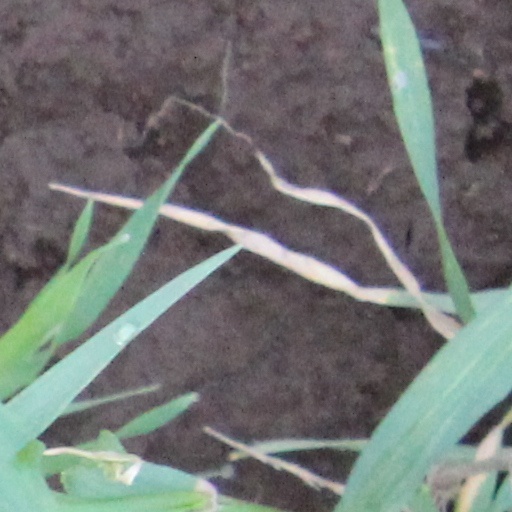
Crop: wheat